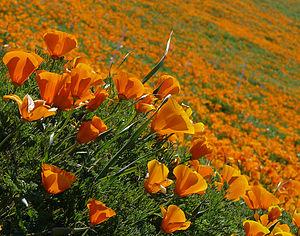
Le Pavot de Californie ou Pavot d'Amérique est une plante herbacée de la famille des Papaveraceae couramment cultivée dans les jardins d'ornement.